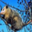
Label: possum